Pokémon Battle Revolution

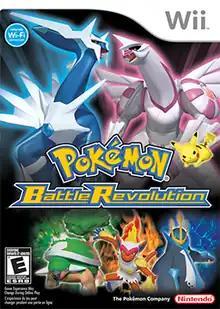
North American version cover art

is a turn-based strategy video game in the "Pokémon" series developed by Genius Sonority and published by The Pokémon Company and Nintendo. It was released for the Wii on December 14, 2006, in Japan; on June 25, 2007, in North America; on November 22, 2007, in Australia, and on December 7, 2007, in Europe. Along with being the first Wii incarnation of the "Pokémon" video game franchise, it is also the first Wii game to use the Nintendo Wi-Fi Connection in North America and Japan and the second Wii game to wirelessly interact with the Nintendo DS handheld.